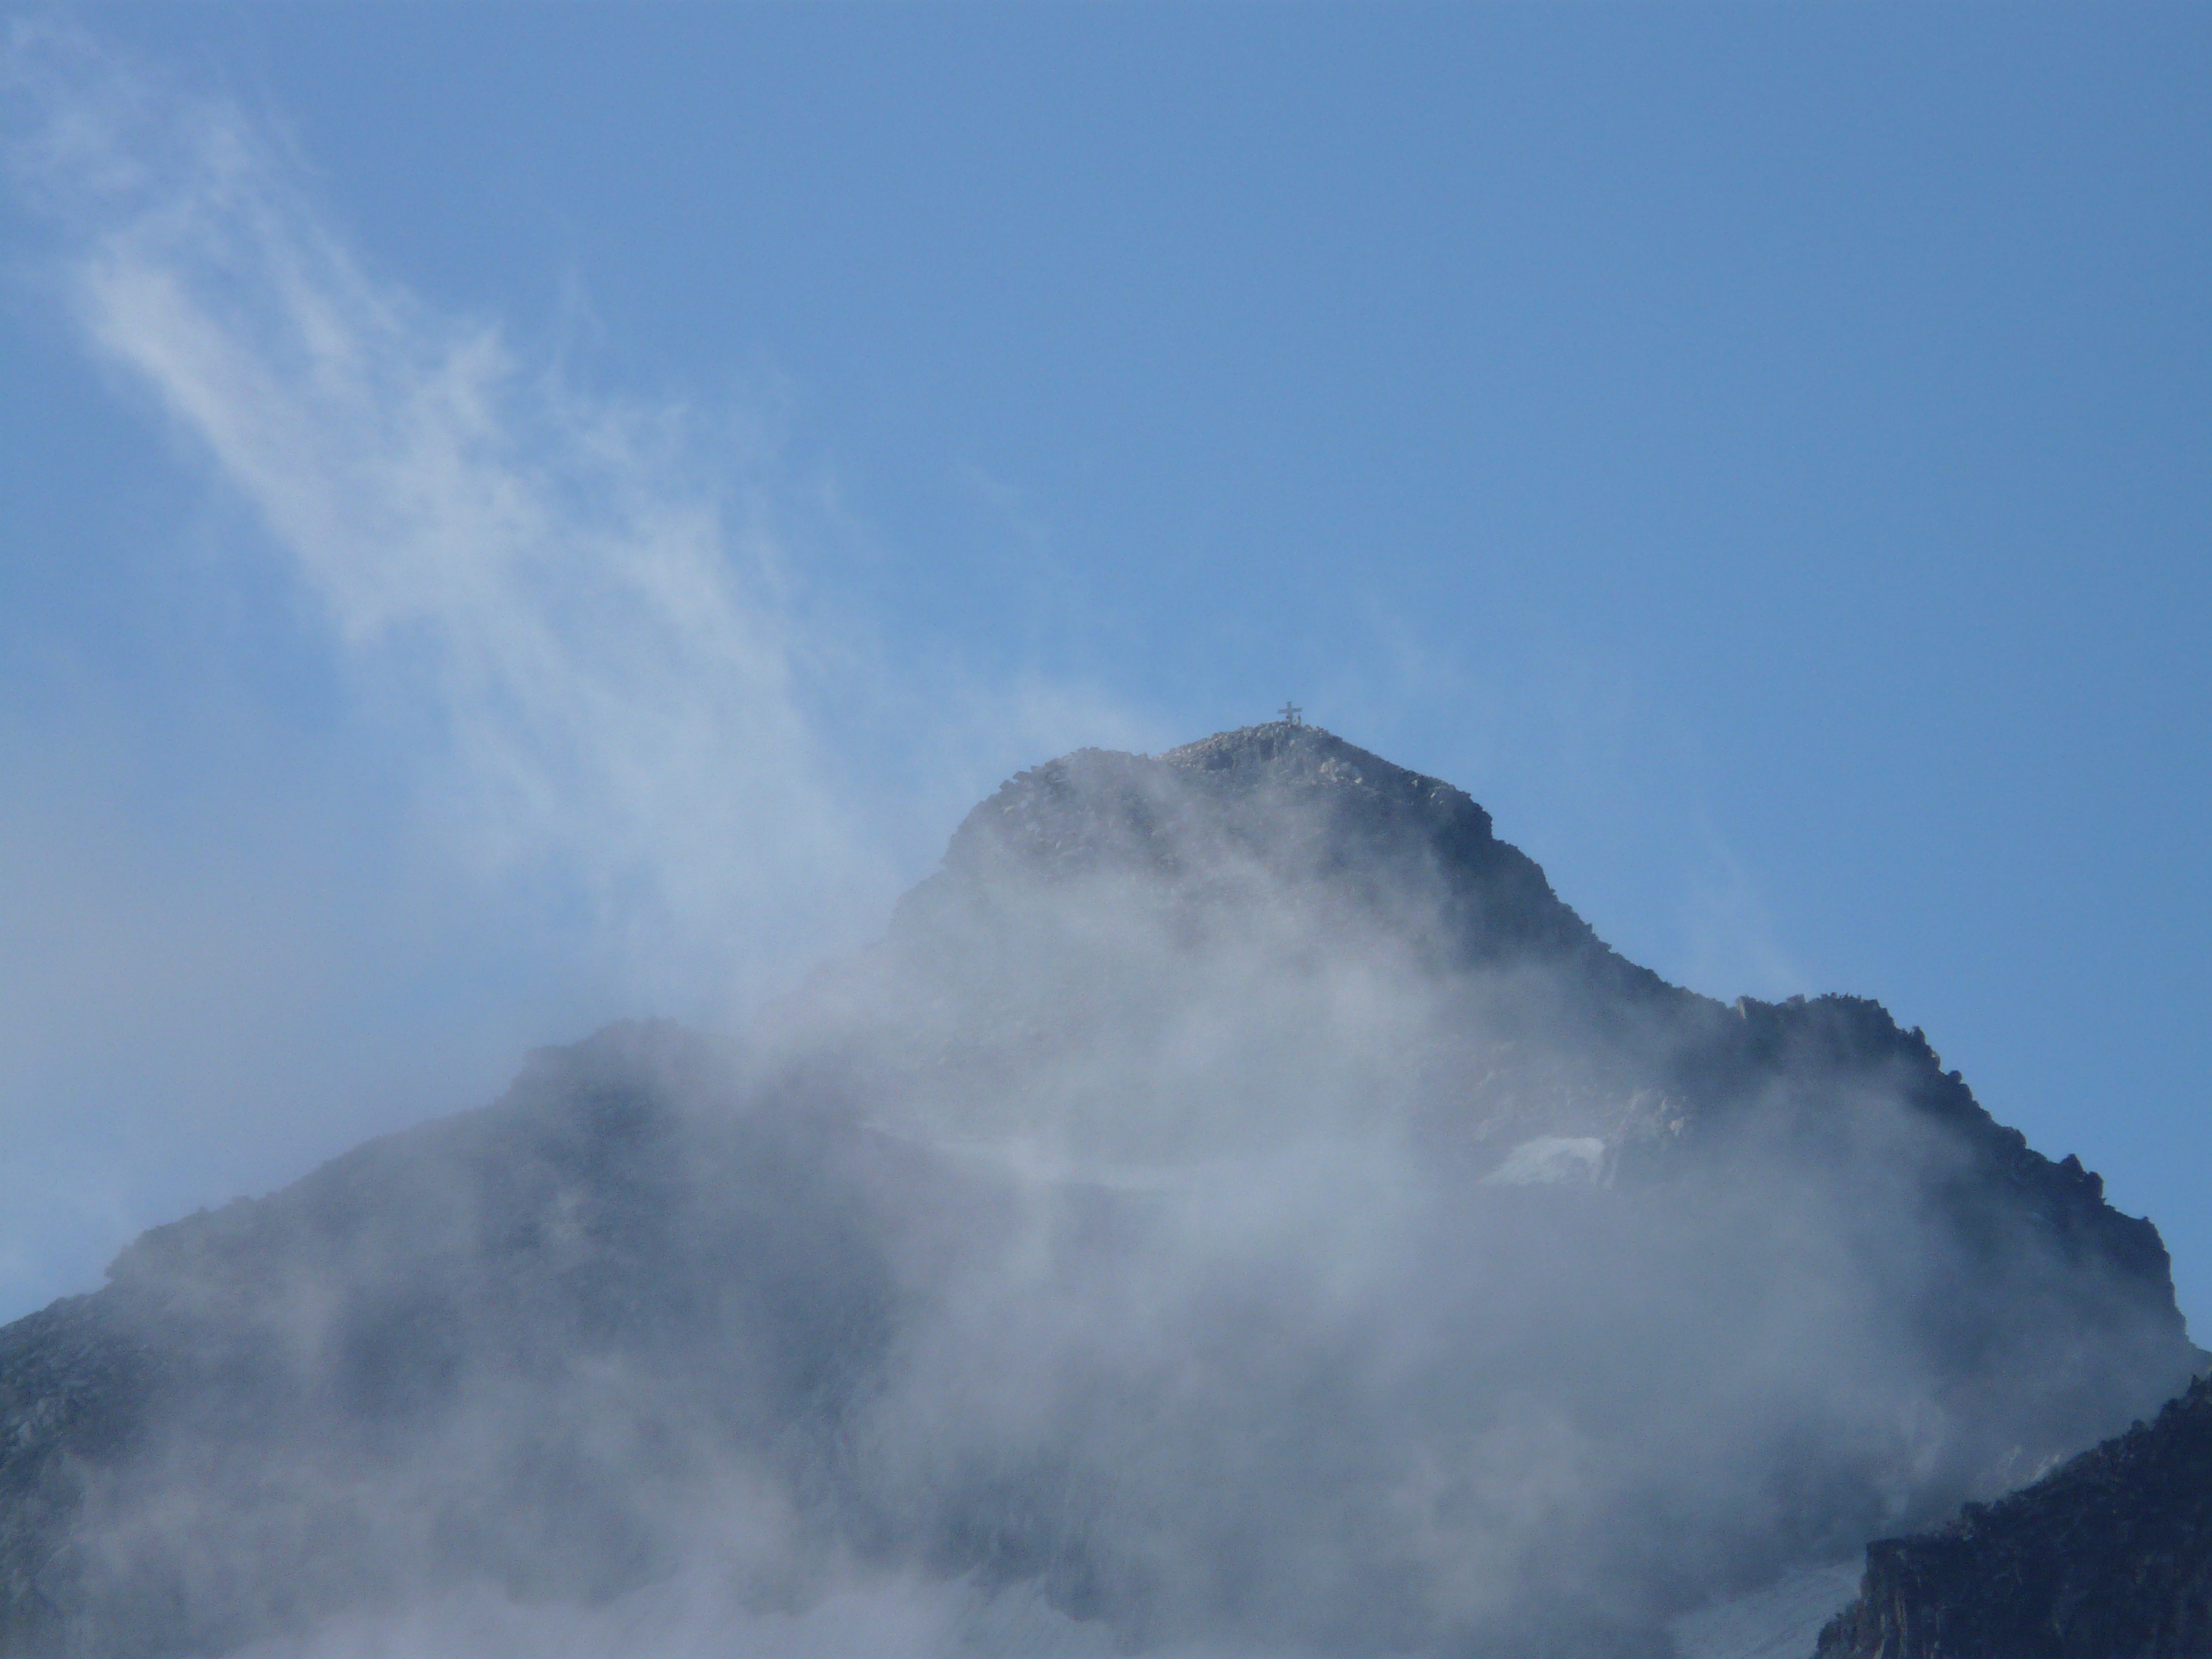
mountain, snow, cloud, sky, fog, mist, hiking, view, wind, mountain range, panorama, weather, volcano, leisure, ridge, summit, mountain summit, clouds, mountains, alps, plateau, beautiful, pyrenees, more, distant view, landform, stratovolcano, summit cross, pico aneto, even, geographical feature, atmospheric phenomenon, atmosphere of earth, mountainous landforms, geological phenomenon, volcanic landform